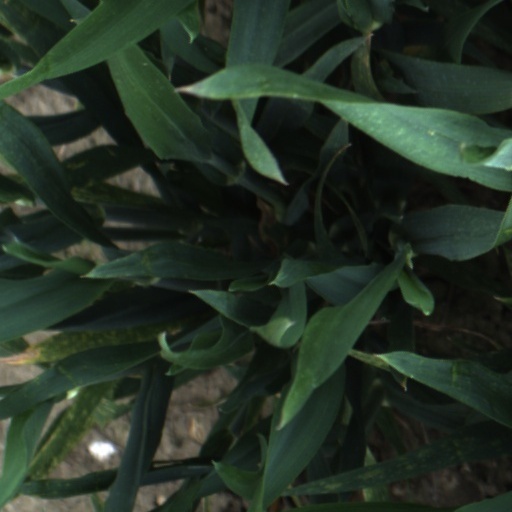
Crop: wheat